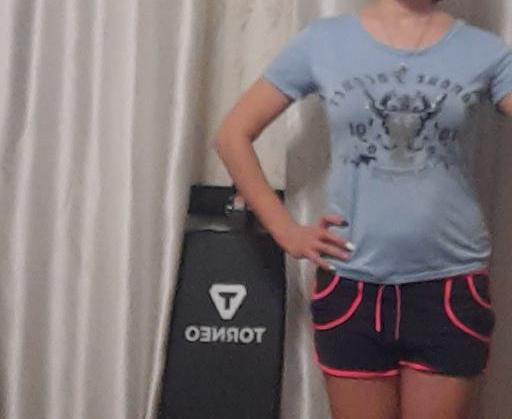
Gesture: no_gesture